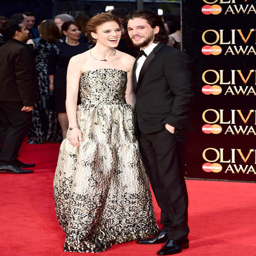
person and kit shared a laugh on the red carpet